Basil Cardew

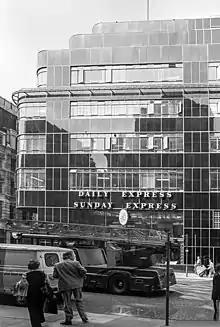
"Daily Express" building, Fleet Street, London

Cardew's journalistic career began at the Press Association. Early in his career he saw the land speed record attempts of Malcolm Campbell, who he was close to, and the water speed attempt of Henry Segrave in 1930 in which Segrave was killed. He joined the "Daily Express" in 1933 when Arthur Christiansen took over as editor and began to revamp the paper, resulting in a large increase in circulation. His early stories for the paper included attending the divorce hearing of Wallis and Ernest Simpson.